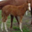
Label: horse